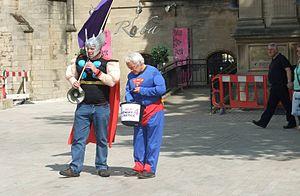
Le mouvement des droits des hommes fait partie du plus grand mouvement des hommes. Il s'est séparé du mouvement de libération des hommes au début des années 1970. Le mouvement pour les droits des hommes est composé de divers groupes et individus qui s’intéressent à de nombreuses questions sociales et aux services gouvernementaux, qui, selon les défenseurs des droits des hommes, sont discriminatoires à l'égard des hommes.